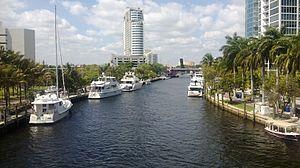
Fort Lauderdale [ˌfɔɚt ˈlɔːdɚdeɪl], surnommée la « Venise de l'Amérique », est une ville de l'État de Floride, aux États-Unis, sur la côte atlantique. Elle compte 165 521 habitants. Elle est le siège, la ville la plus peuplée et la ville centrale du comté de Broward, lequel compte 1 748 000 habitants. Elle est l'un des centres de l'aire métropolitaine de Miami-Fort Lauderdale-West Palm Beach, la huitième la plus importante aux États-Unis avec 5,5 millions d’habitants. Fort Lauderdale est un centre de villégiature important accueillant plus de 10 millions de touristes.